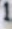
Number: 1